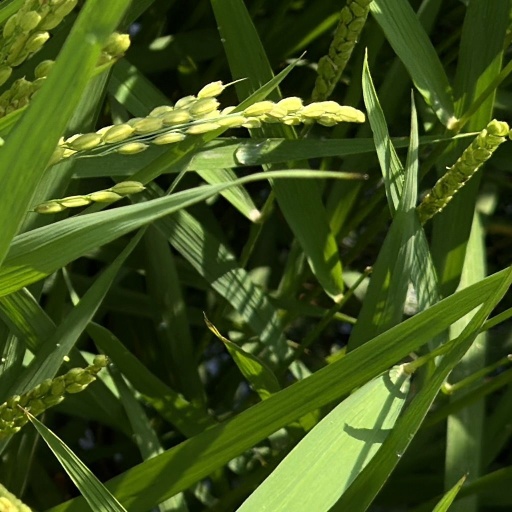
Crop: rice